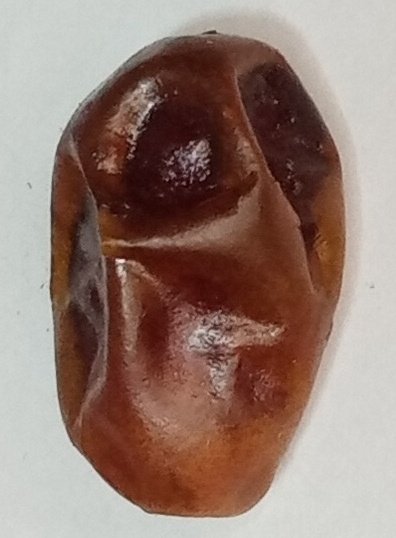
Variety: aseel
Size: medium
Grade: grade-1